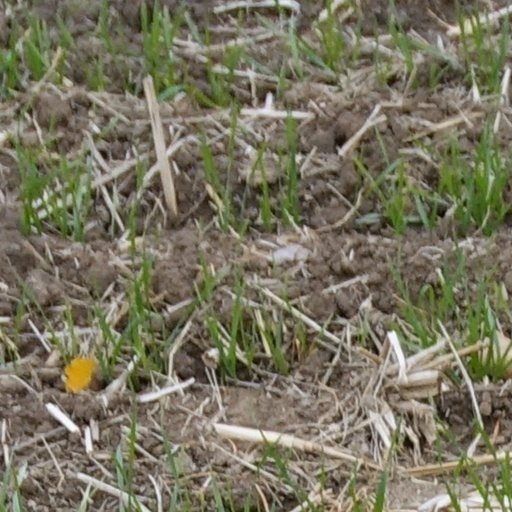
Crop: wheat